Calenberg

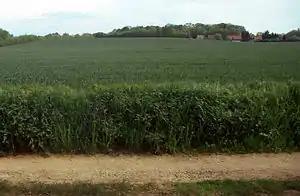
The Calenberg. In the background is the village of Alt Calenberg with former workers' houses and the overgrown ramparts of the old castle of Calenberg

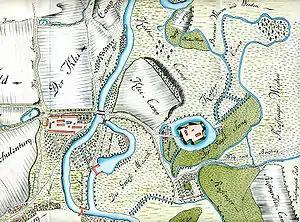
The Calenberg in 1771. The map is not north-oriented. Key to the original: a. The "Amt" of Hof zu Calenberg; b. Kitchen and arboretum; c. Old castle of Calenberg; d. Licent–Bedienten accommodation; e. Deputat–Bedienten accommodation; f. Oehlmühle millpond; g. Little Pond; k. Posen Pond; l. The hop garden; m. Deputat garden; n. The mill; o. Garden; p. Water overshoot; q. The wells by the ponds.

The Calenberg is a hill in central Germany in the Leine depression near Pattensen in the municipality of Schulenburg. It lies 13 km west of the city of Hildesheim in south Lower Saxony on the edge of the Central Uplands. It is made from a chalk marl slab ("Kalkmergelbank"), has a height of and was formed almost 100 million years ago at the beginning of the Upper Cretaceous series in Cenomanian stage. The Calenberg became historically important as a result of the fort, stronghold and castle built as the main residence of the House of Hanover.